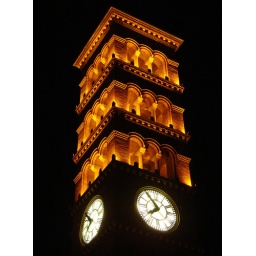
(1927 - Robert Montgomery); at 200 feet the bell tower of the church is one of the tallest structures in Pasadena.